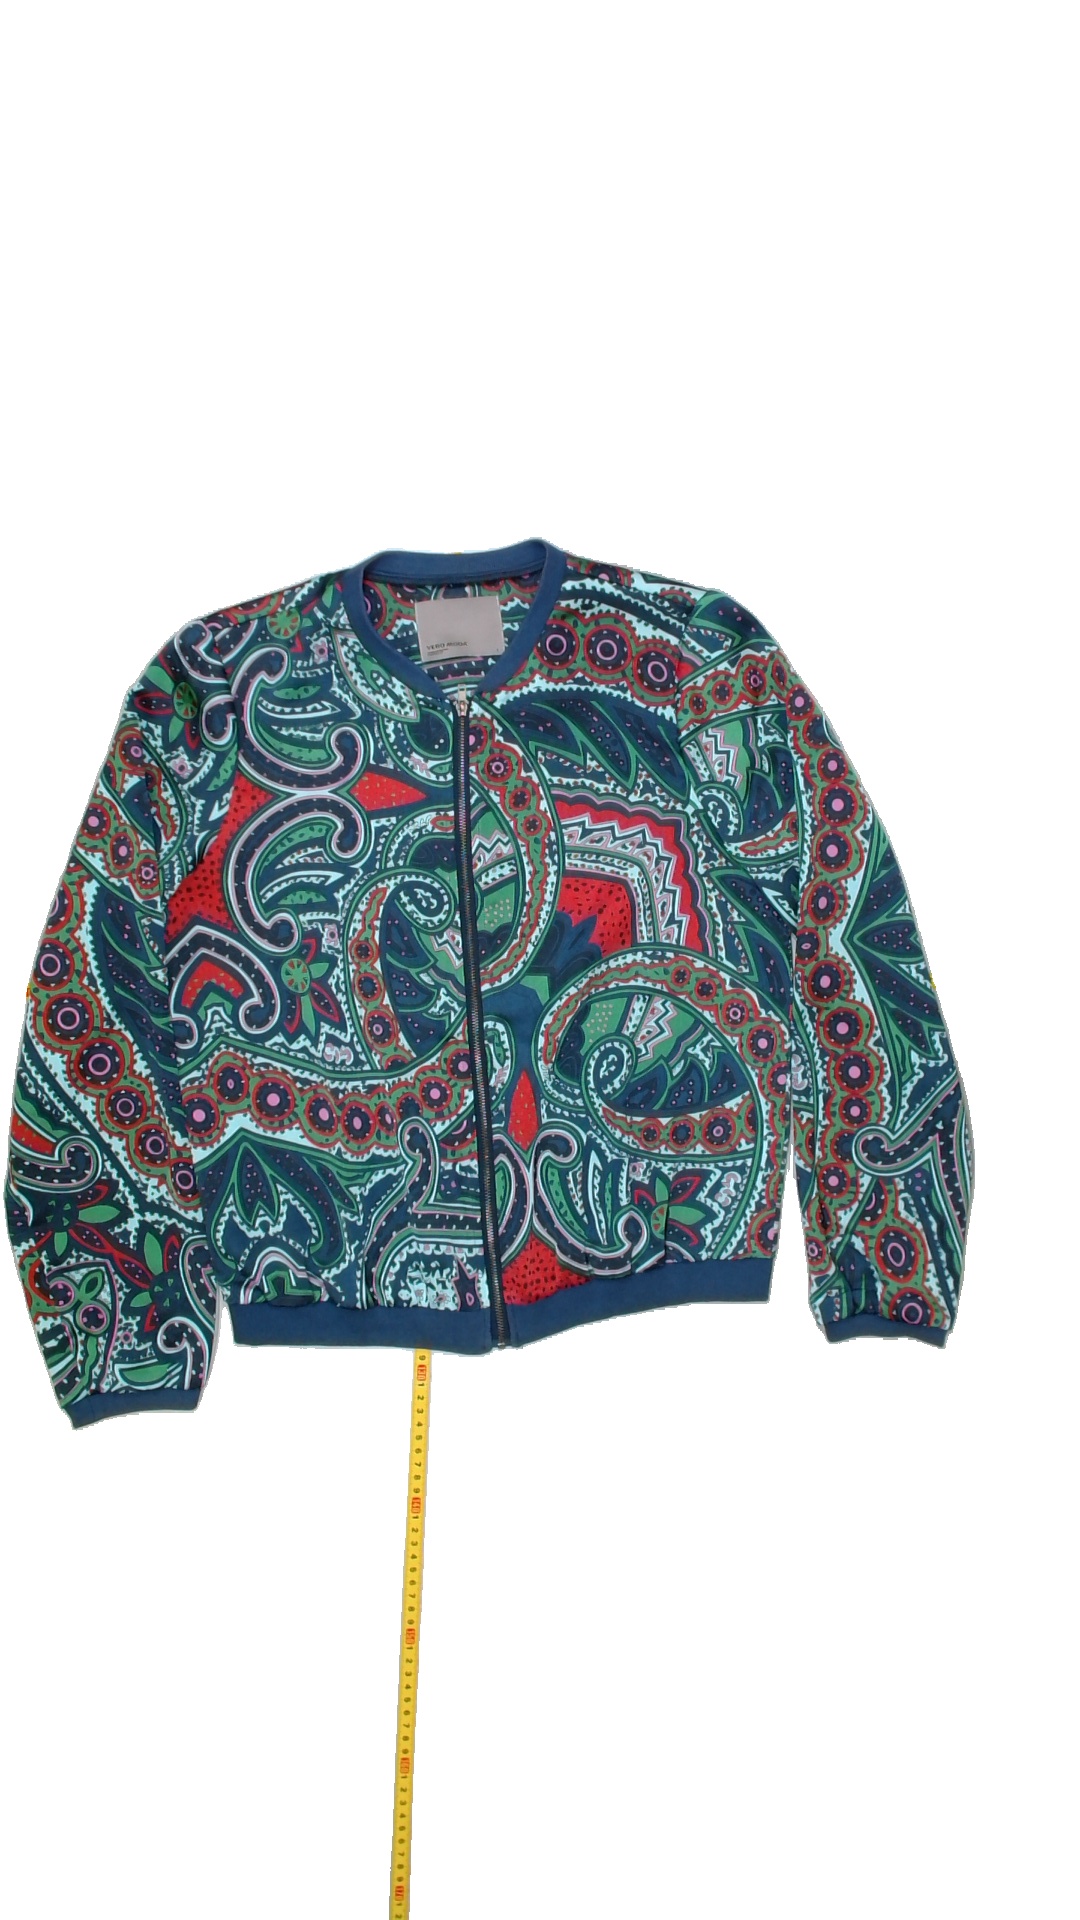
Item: Jacker (Ladies)
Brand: Vero Moda
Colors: Multicolor
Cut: Regular, Collar
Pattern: Geometric print
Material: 100% polyester
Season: All
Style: No trend
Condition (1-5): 3
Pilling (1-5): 5
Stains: Yes
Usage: Export
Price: <50